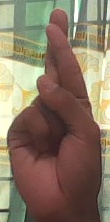
ASL sign: R